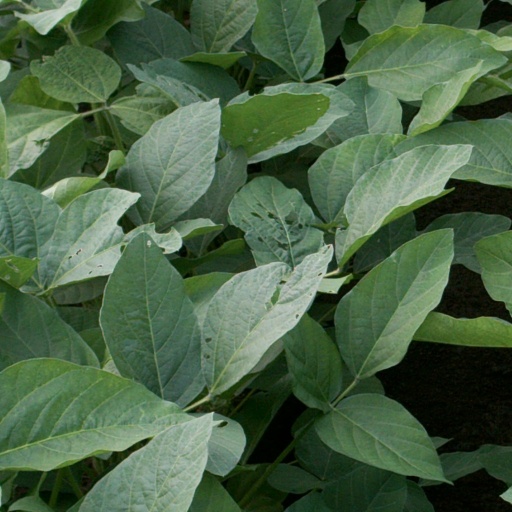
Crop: soybean